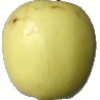
Label: Apple Golden 2